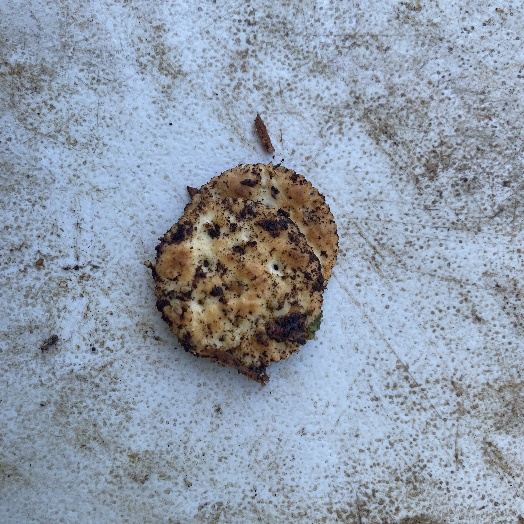
Label: generalcompost